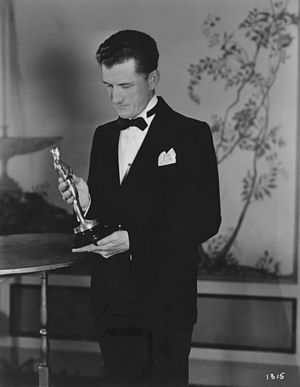
Clyde De Vinna
Clyde De Vinna var en amerikansk filmfotograf. Han vandt en Oscar for bedste fotografering for The White Shadows in the South Seas i 1930.